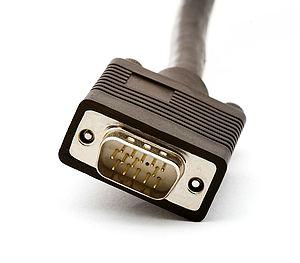
Connecteur mâle VGA. Español: Conector VGA, macho. Norsk bokmål: En VGA-kontakt (han). Svenska: En VGA-kontakt (hane). Italiano: Connessione VGA.
La connectique désigne l’ensemble des procédés et techniques qui permettent d'établir une connexion fiable entre des systèmes électriques ou électroniques distincts. Elle est à la fois utile à la transmission de l'énergie et à celle des données.